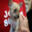
Label: dog